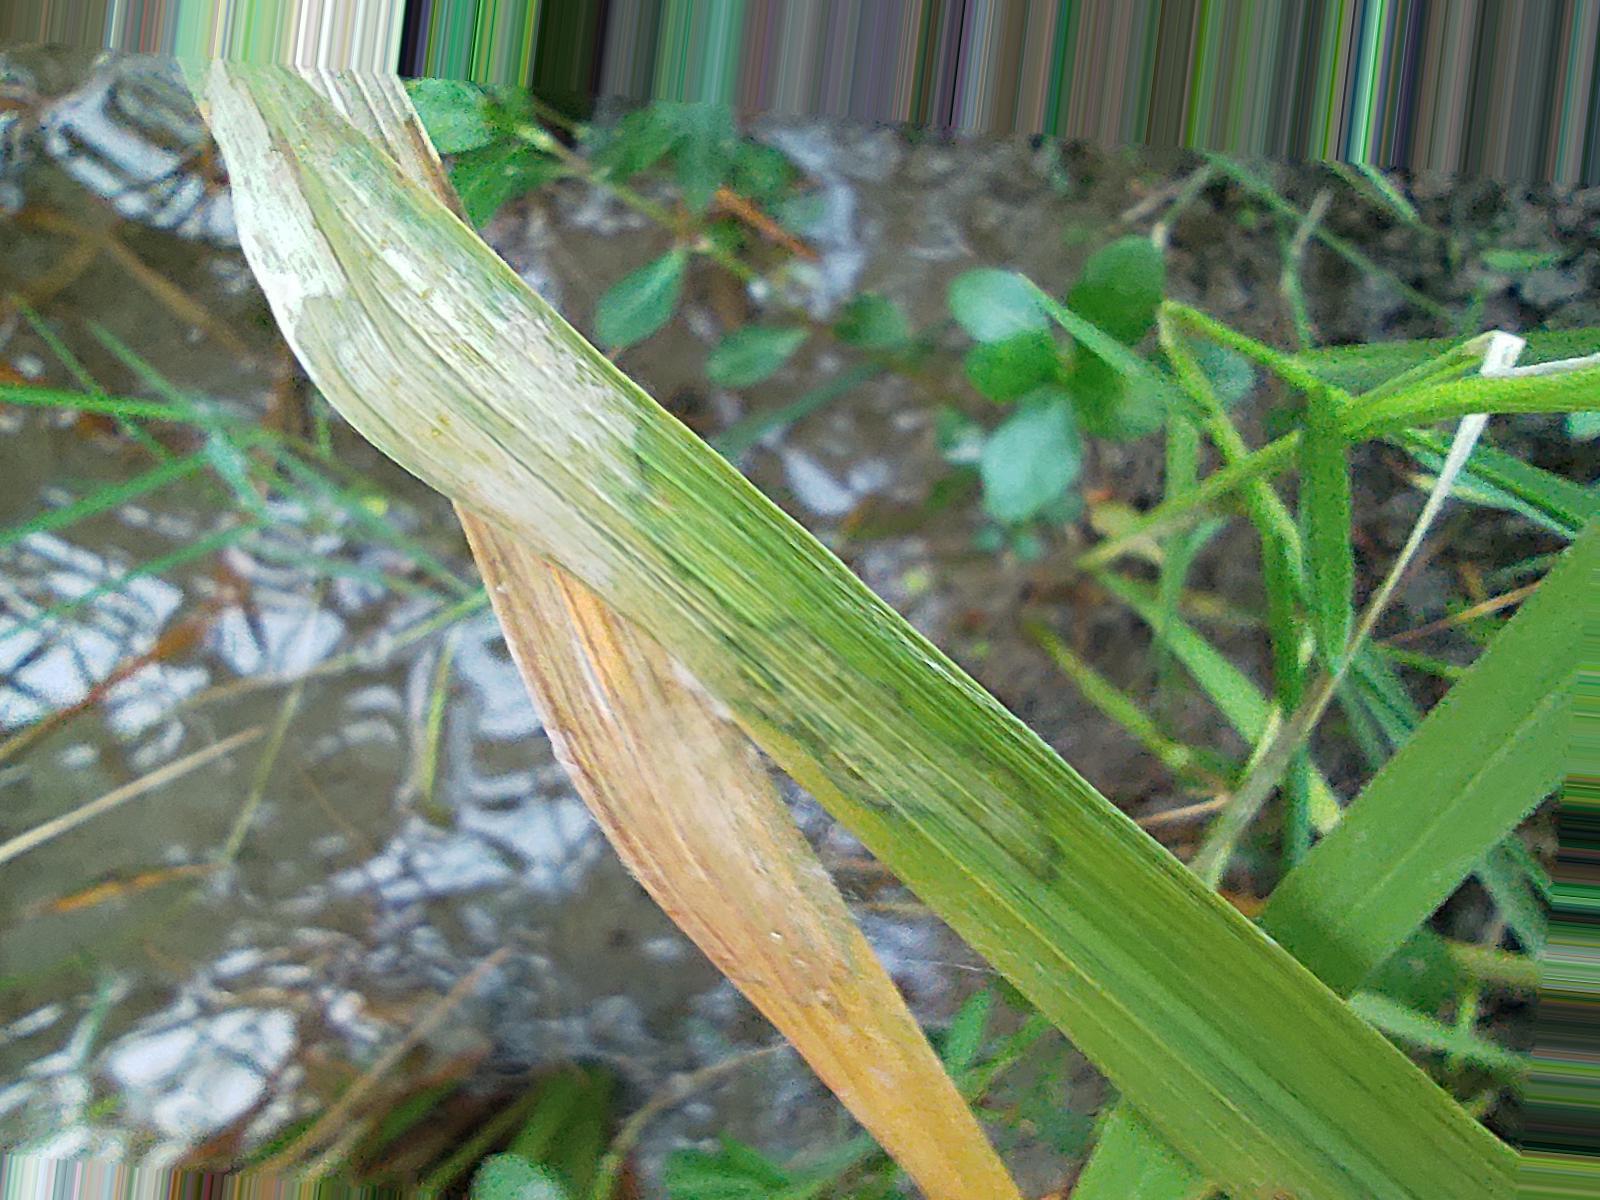
Nhãn: Bệnh Đốm Vằn ( Khô vằn ) ( Sheath Blight )